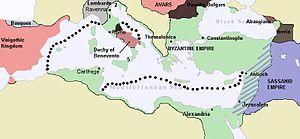
La dynastie des Héraclides a vu se succéder cinq empereurs qui ont régné pendant un siècle, allant du fondateur de la dynastie, Héraclius, jusqu’au deuxième renversement de Justinien II en 711.